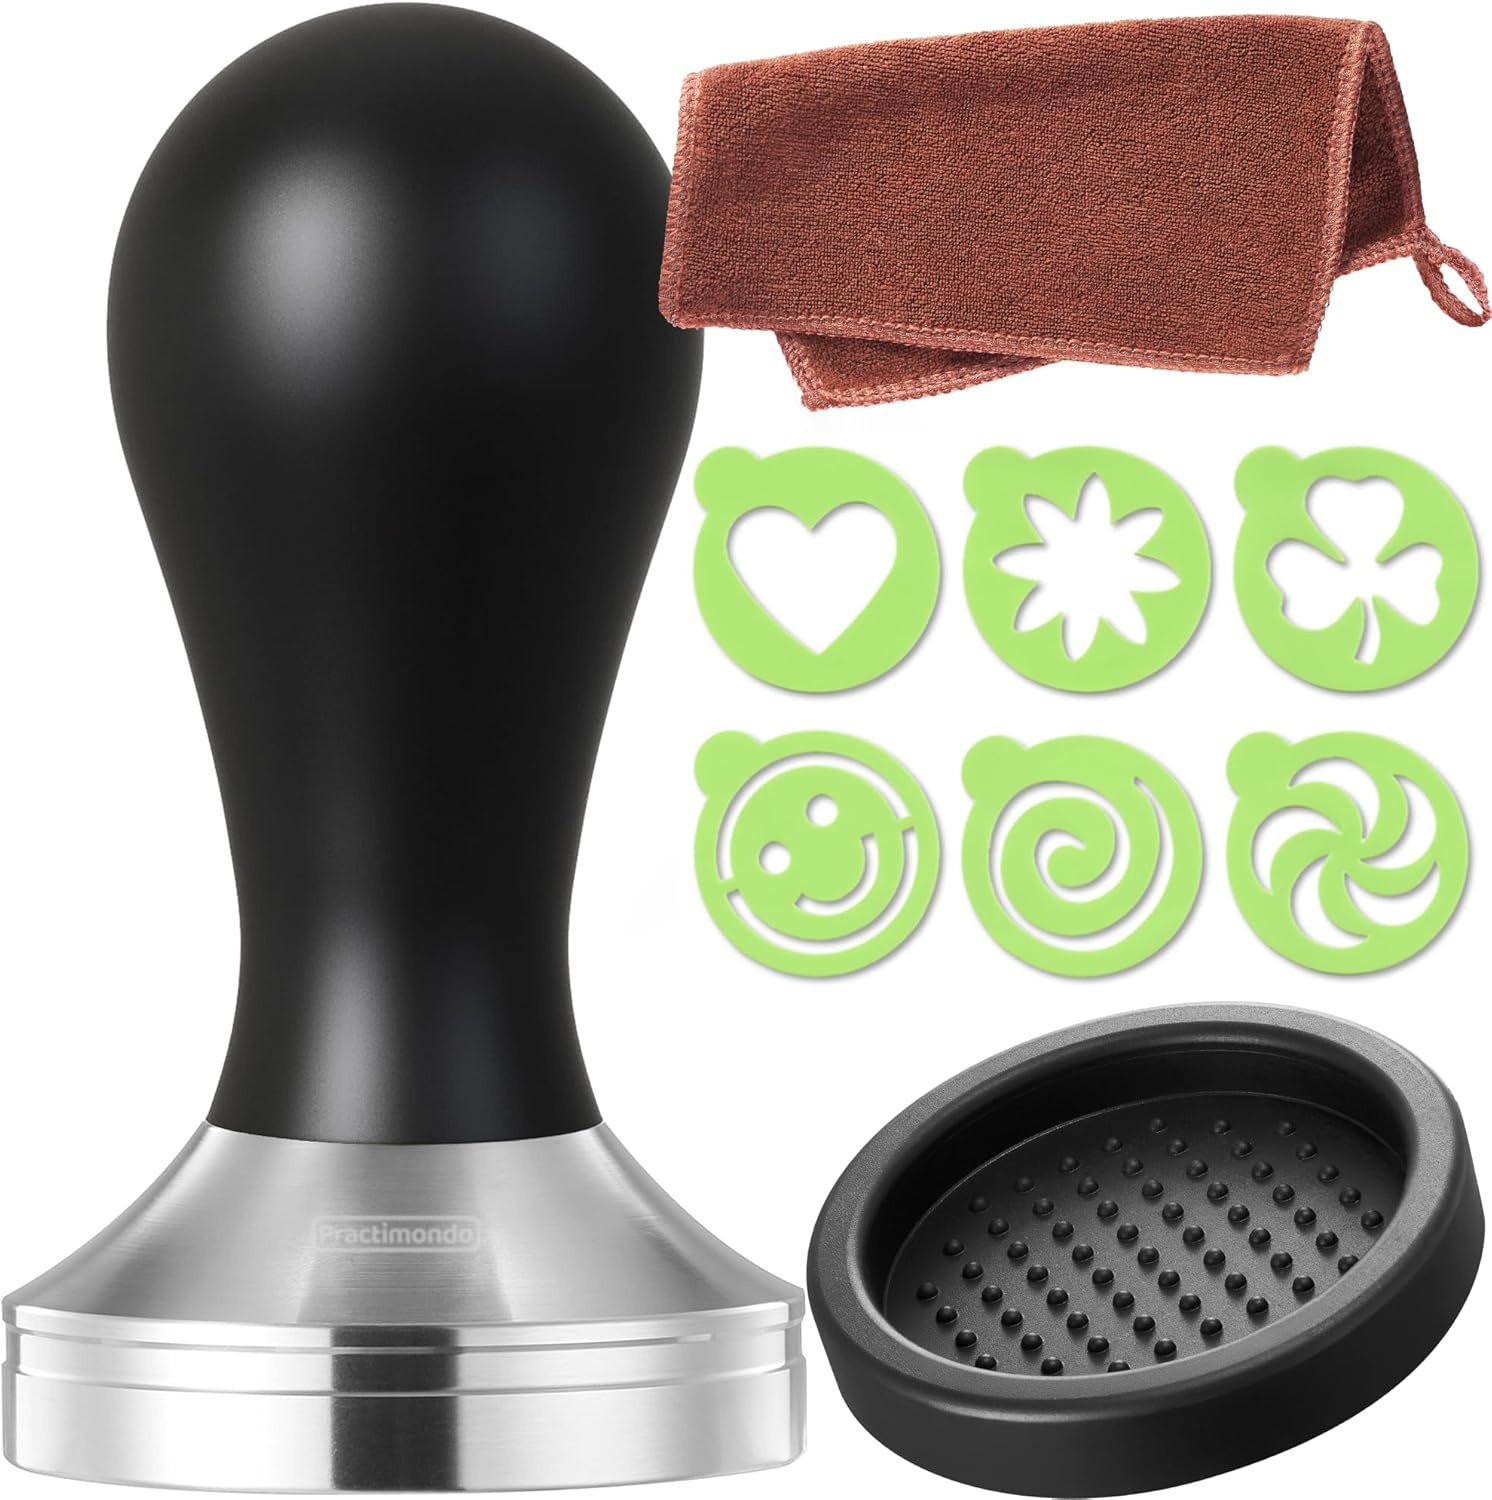
Espresso Tamper Set - 51mm Tamper and Espresso Accessories - Premium Barista Espresso Tools Hand Tamper Set
Overview Color : Black Material : Aluminum Handle Brand : Practimondo Shape : Cylindrical Is Dishwasher Safe : Yes About this item Enjoy perfectly brewed Espresso from the comfort of your own kitchen. An evenly graded tamp gives your smoother coffee flavor and a better crema. This espresso hand tamper has a solid stainless steel base (51 millimeter diameter) and is made from high quality food grade 304 stainless steel. The tamper handle is made from all new aluminum and colored in black (anodized). Both parts are dishwasher-safe and rust-proof. This set comes with the following Espresso Accessories: a silicone coffee tamper mat, a microfibre cleaning cloth and a set of 6 coffee art decorating stencils – it is a complete espresso press tool set. Delivered in attractive gift box. This espresso coffee tamper is suitable for all pump espresso machines with 51mm Portafilter. Please refer to the product pictures to measure the diameter of your Portafilter before ordering to avoid disappointment. This Espresso press tool is a must-have and a great gift, both for professional and semi-professional Caffeine Connoisseurs.
Brand: Practimondo
Category: Home & Garden > Kitchen & Dining > Kitchen Appliance Accessories > Coffee Maker & Espresso Machine Accessories > Coffee Maker & Espresso Machine Replacement Parts > Coffee Dispensers